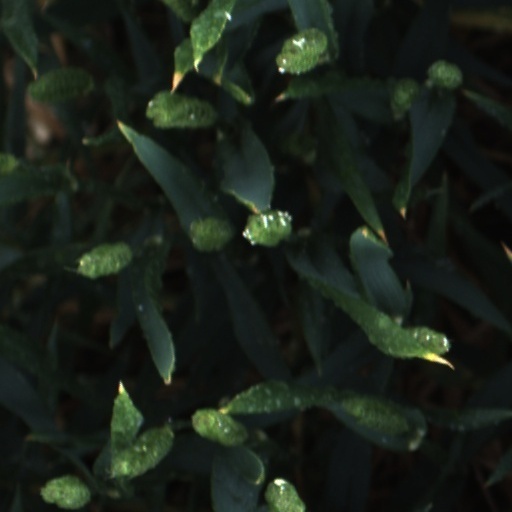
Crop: wheat